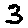
Label: 3